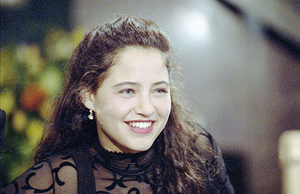
Esmée de La Bretonière, née à Amsterdam le 12 avril 1973, est une actrice néerlandaise